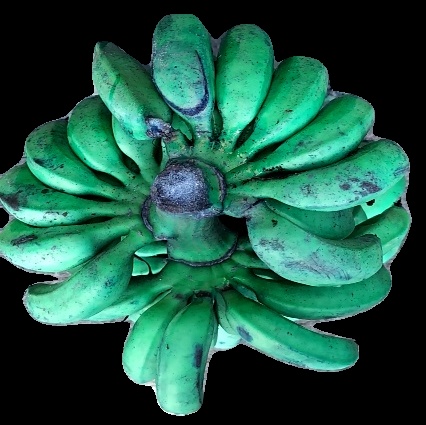
Variety: rasbale
Grade: grade3